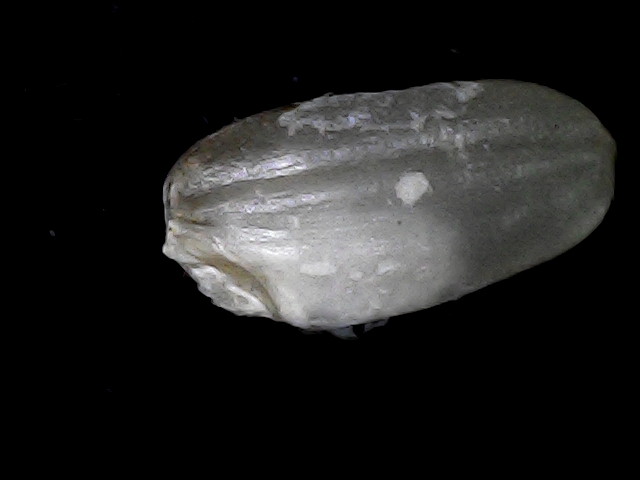
Rice variety: BD52